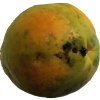
Label: papaya